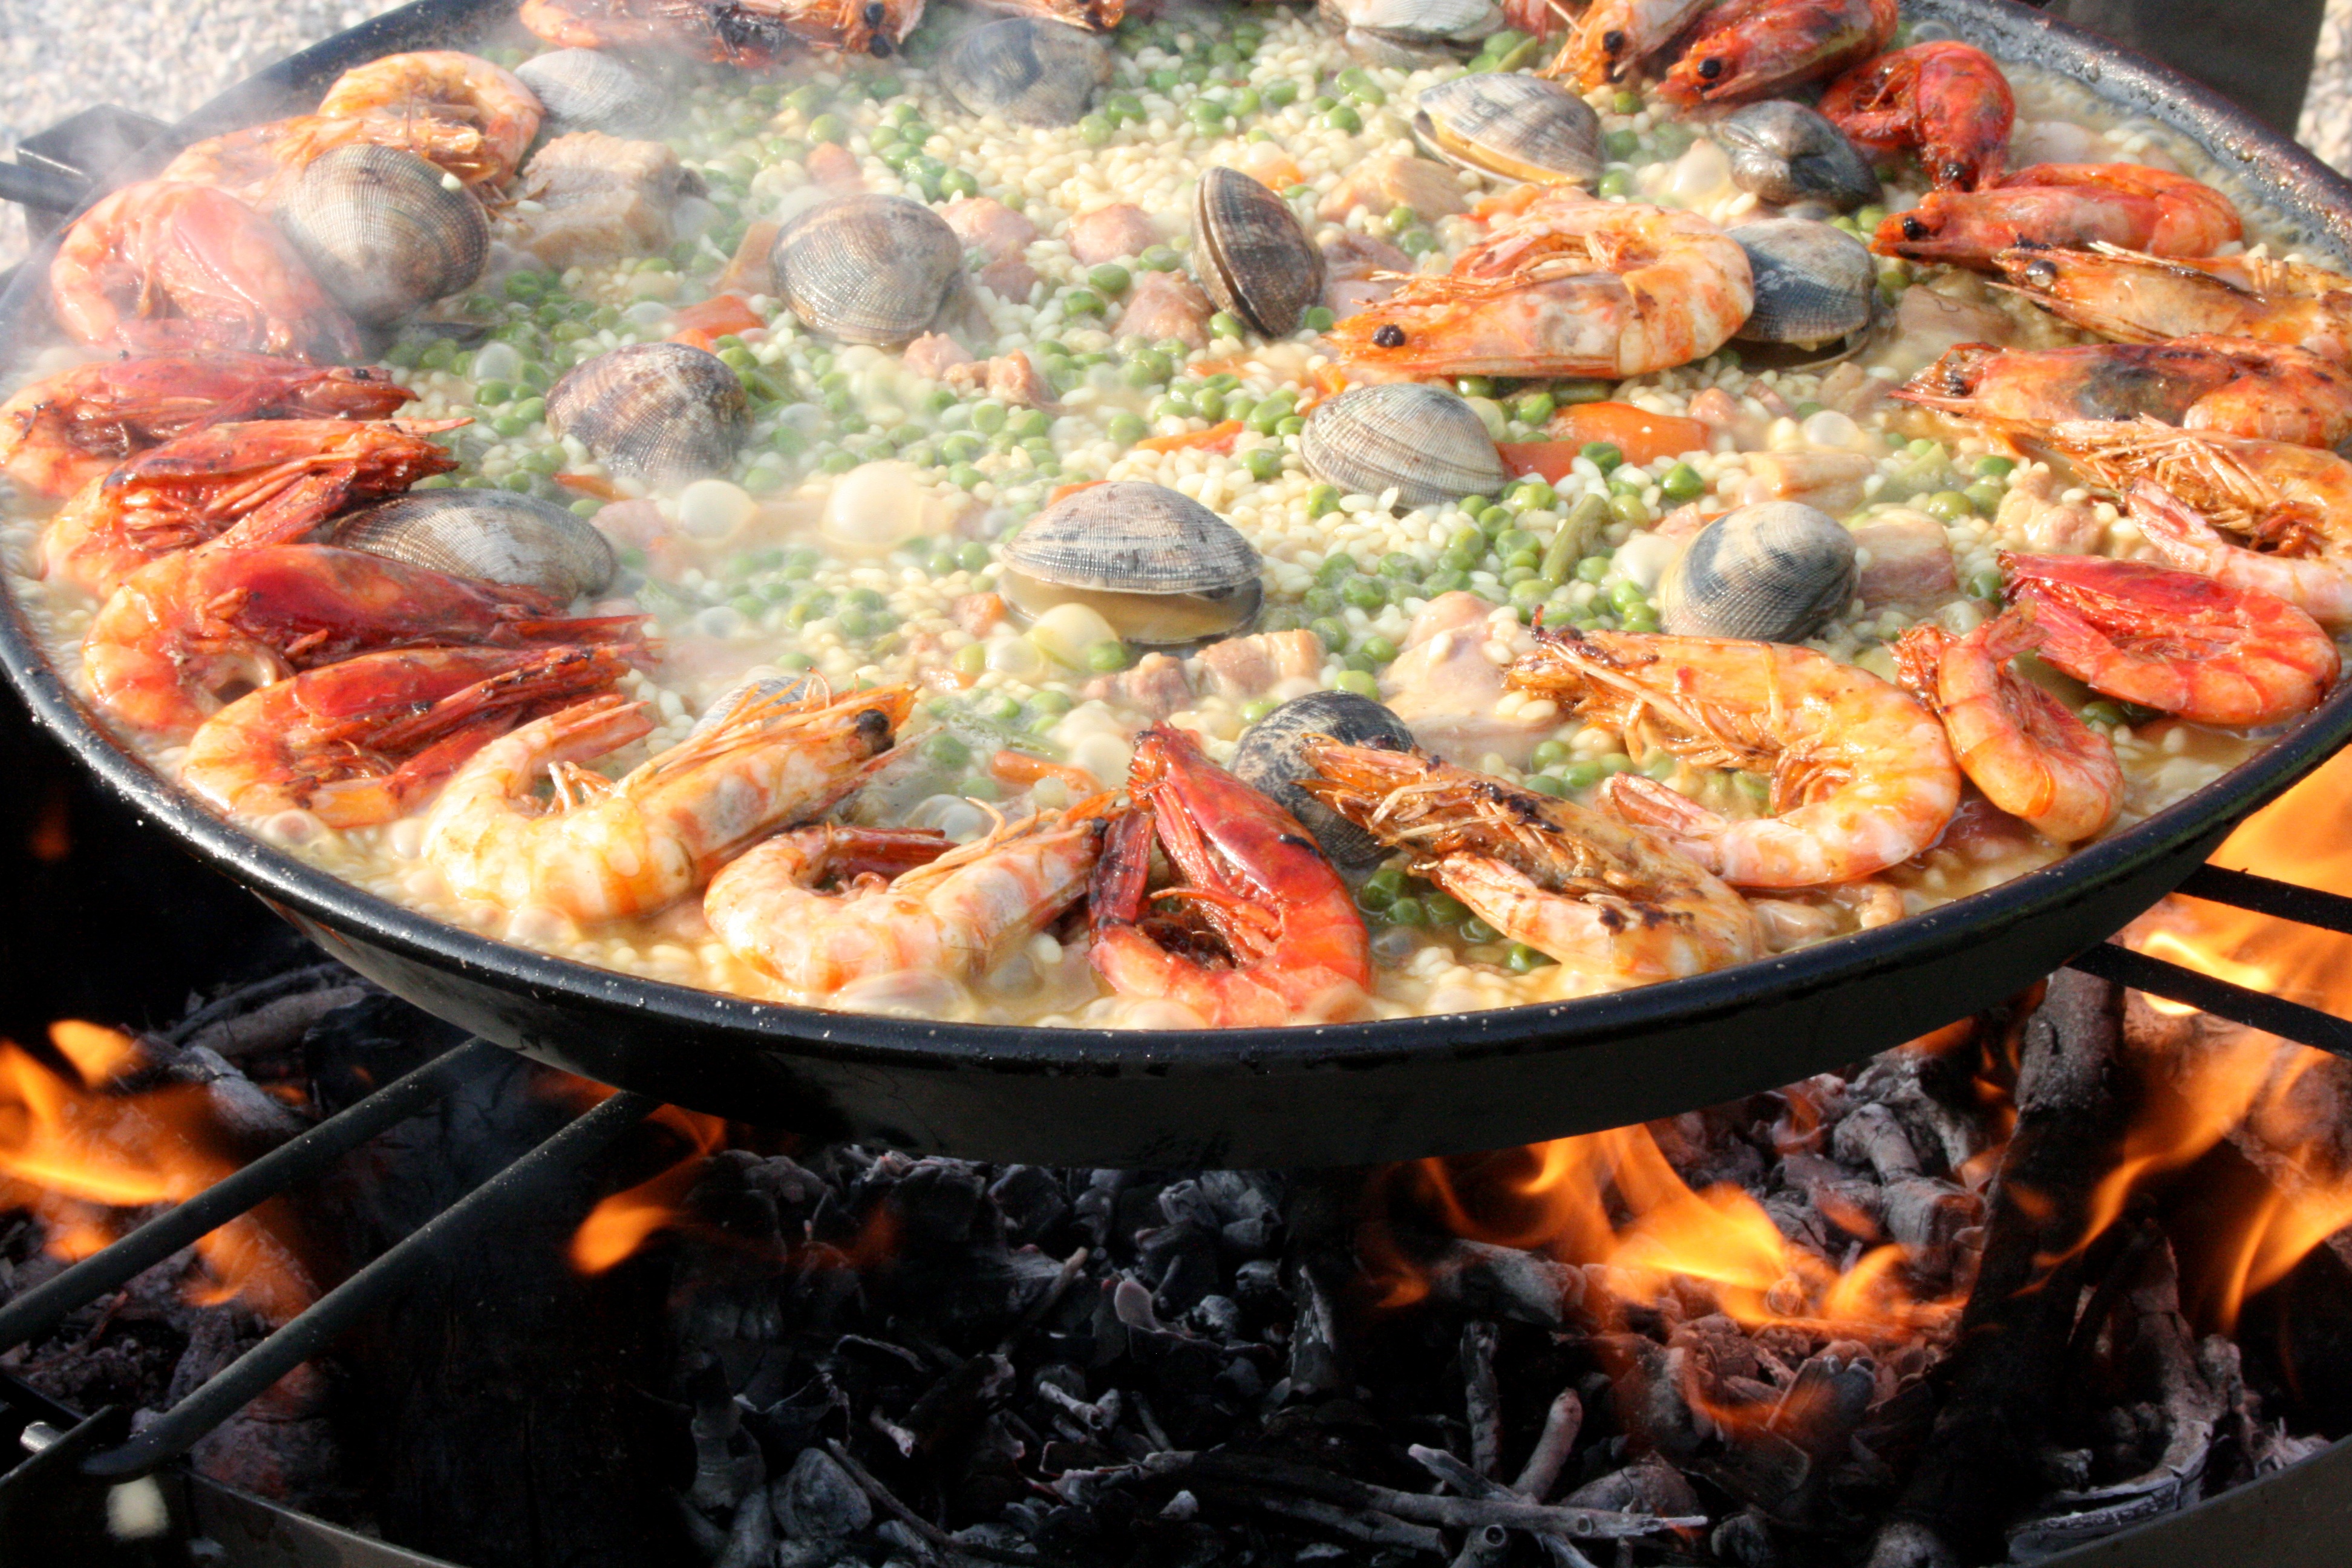
dish, food, mediterranean, seafood, fire, cuisine, rice, shrimp, valencia, clams, mixed, lena, prawn, paella, valencian paella, spanish food, european food, dak galbi